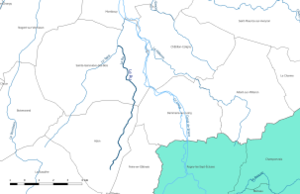
Carte du cours d'eau ""le Ru"", dans le département du Loiret."
Le Ru est un cours d'eau français qui coule dans le département du Loiret en région Centre-Val de Loire.